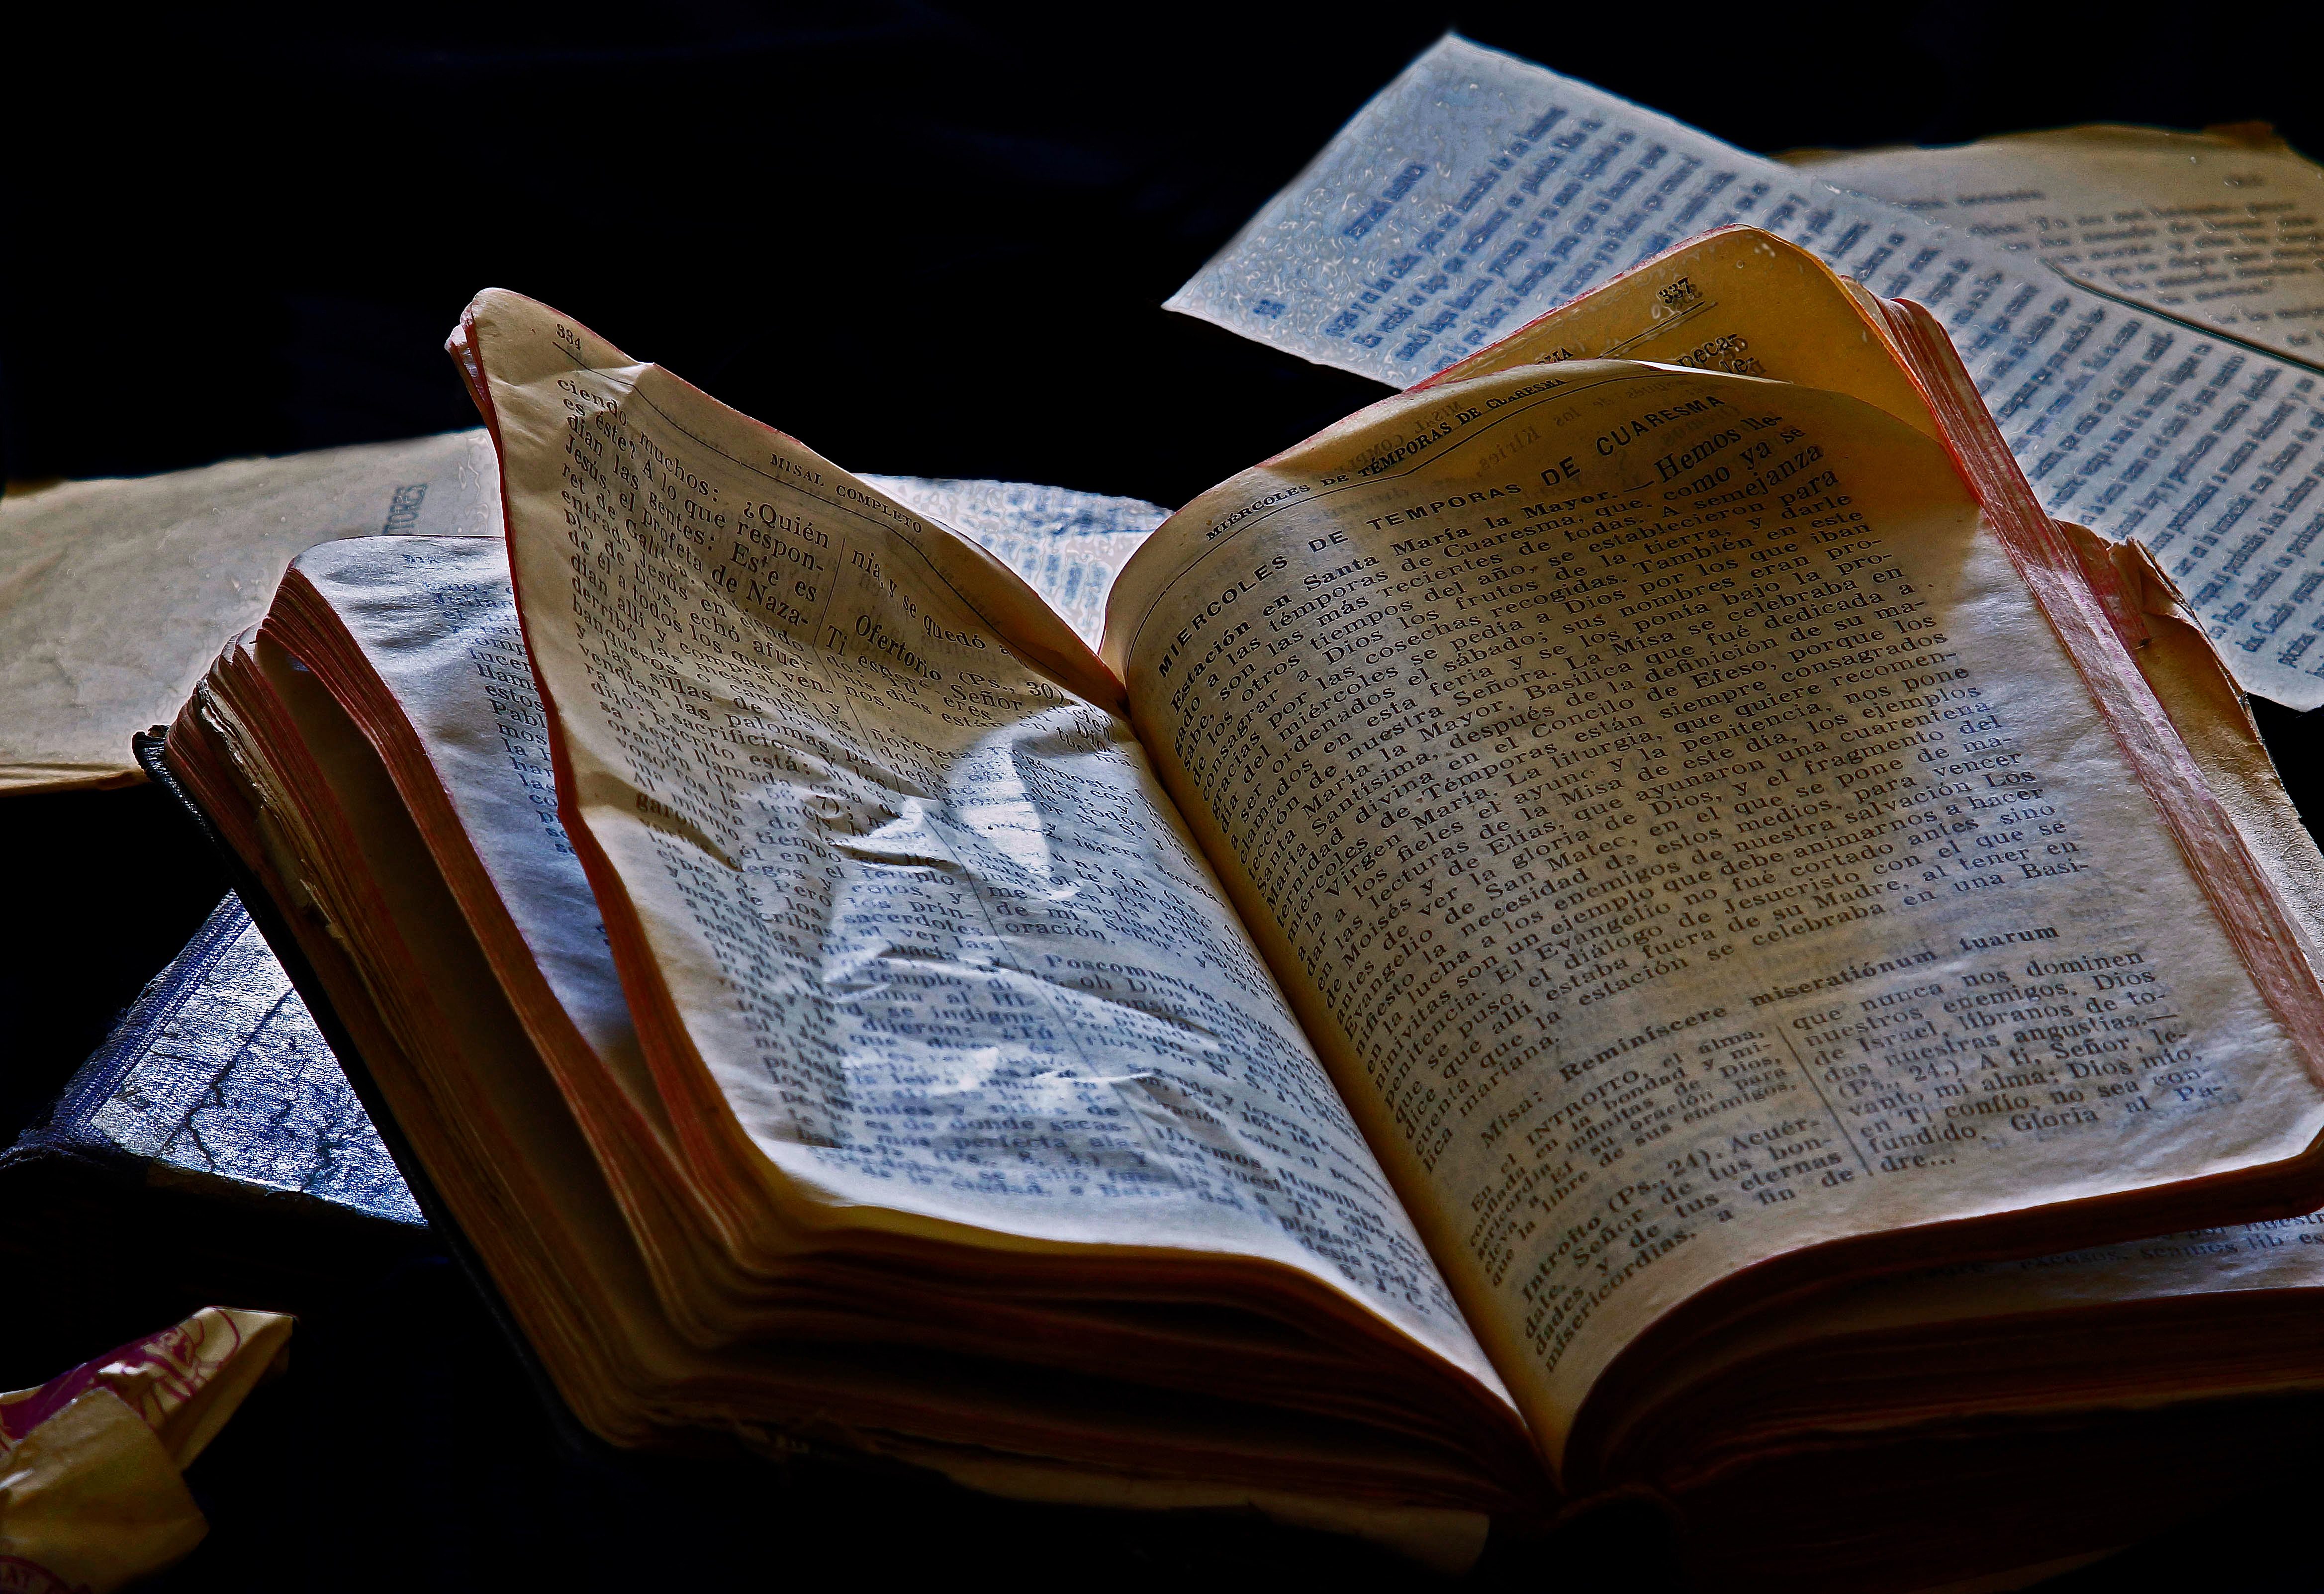
wood, photo, art, a77, g, ggl1, gaby1, xovesphoto, varios, some, xelodegalicia, sonya77v, sonyslta77v, smctakumar135mm135, gabrielcoru a